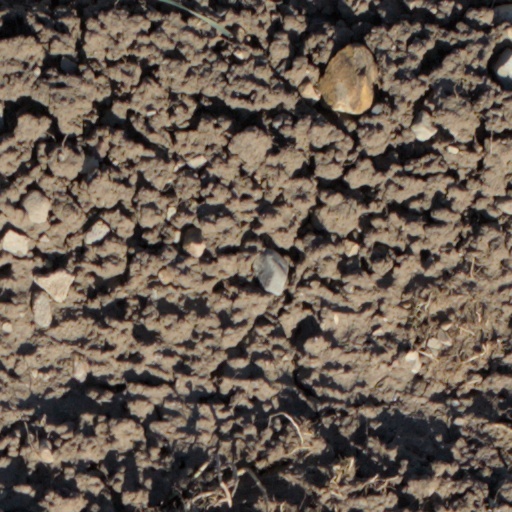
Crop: wheat